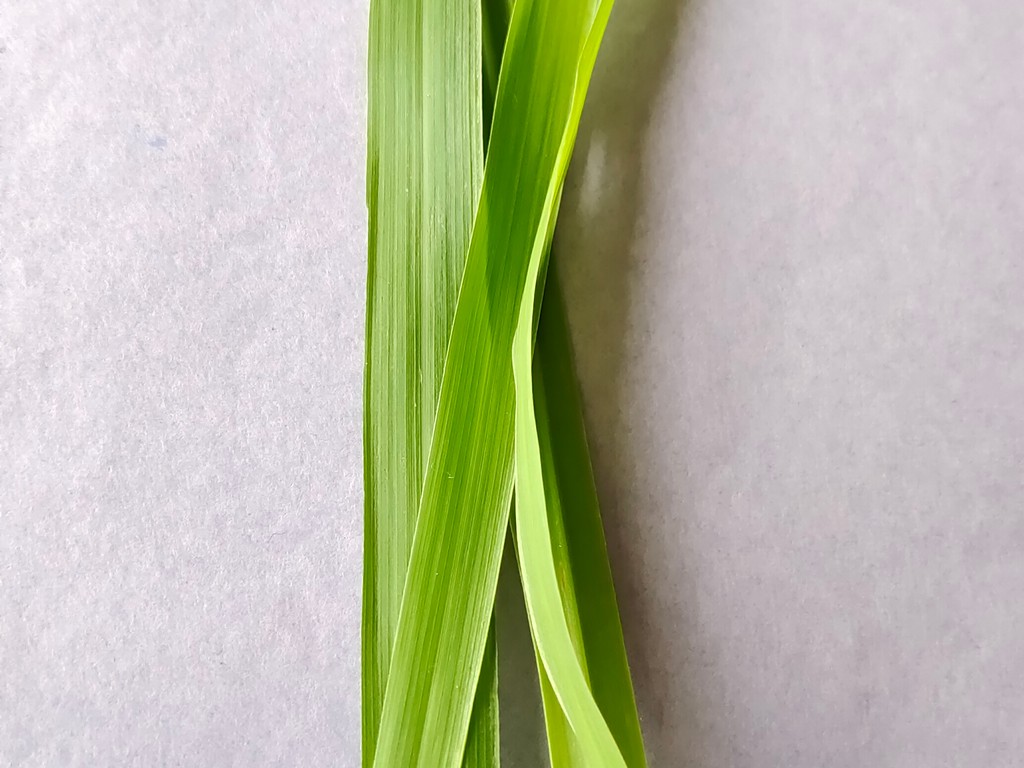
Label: Healthy